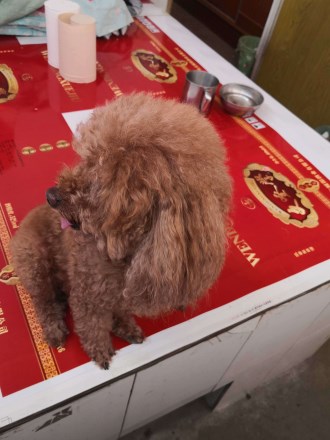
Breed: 7449-n000128-teddy